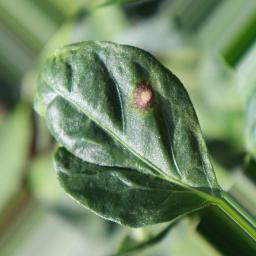
Label: cercospora